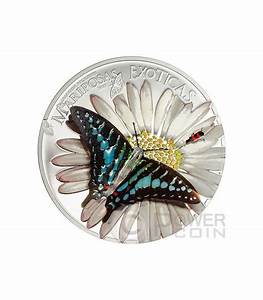
Label: farfalla